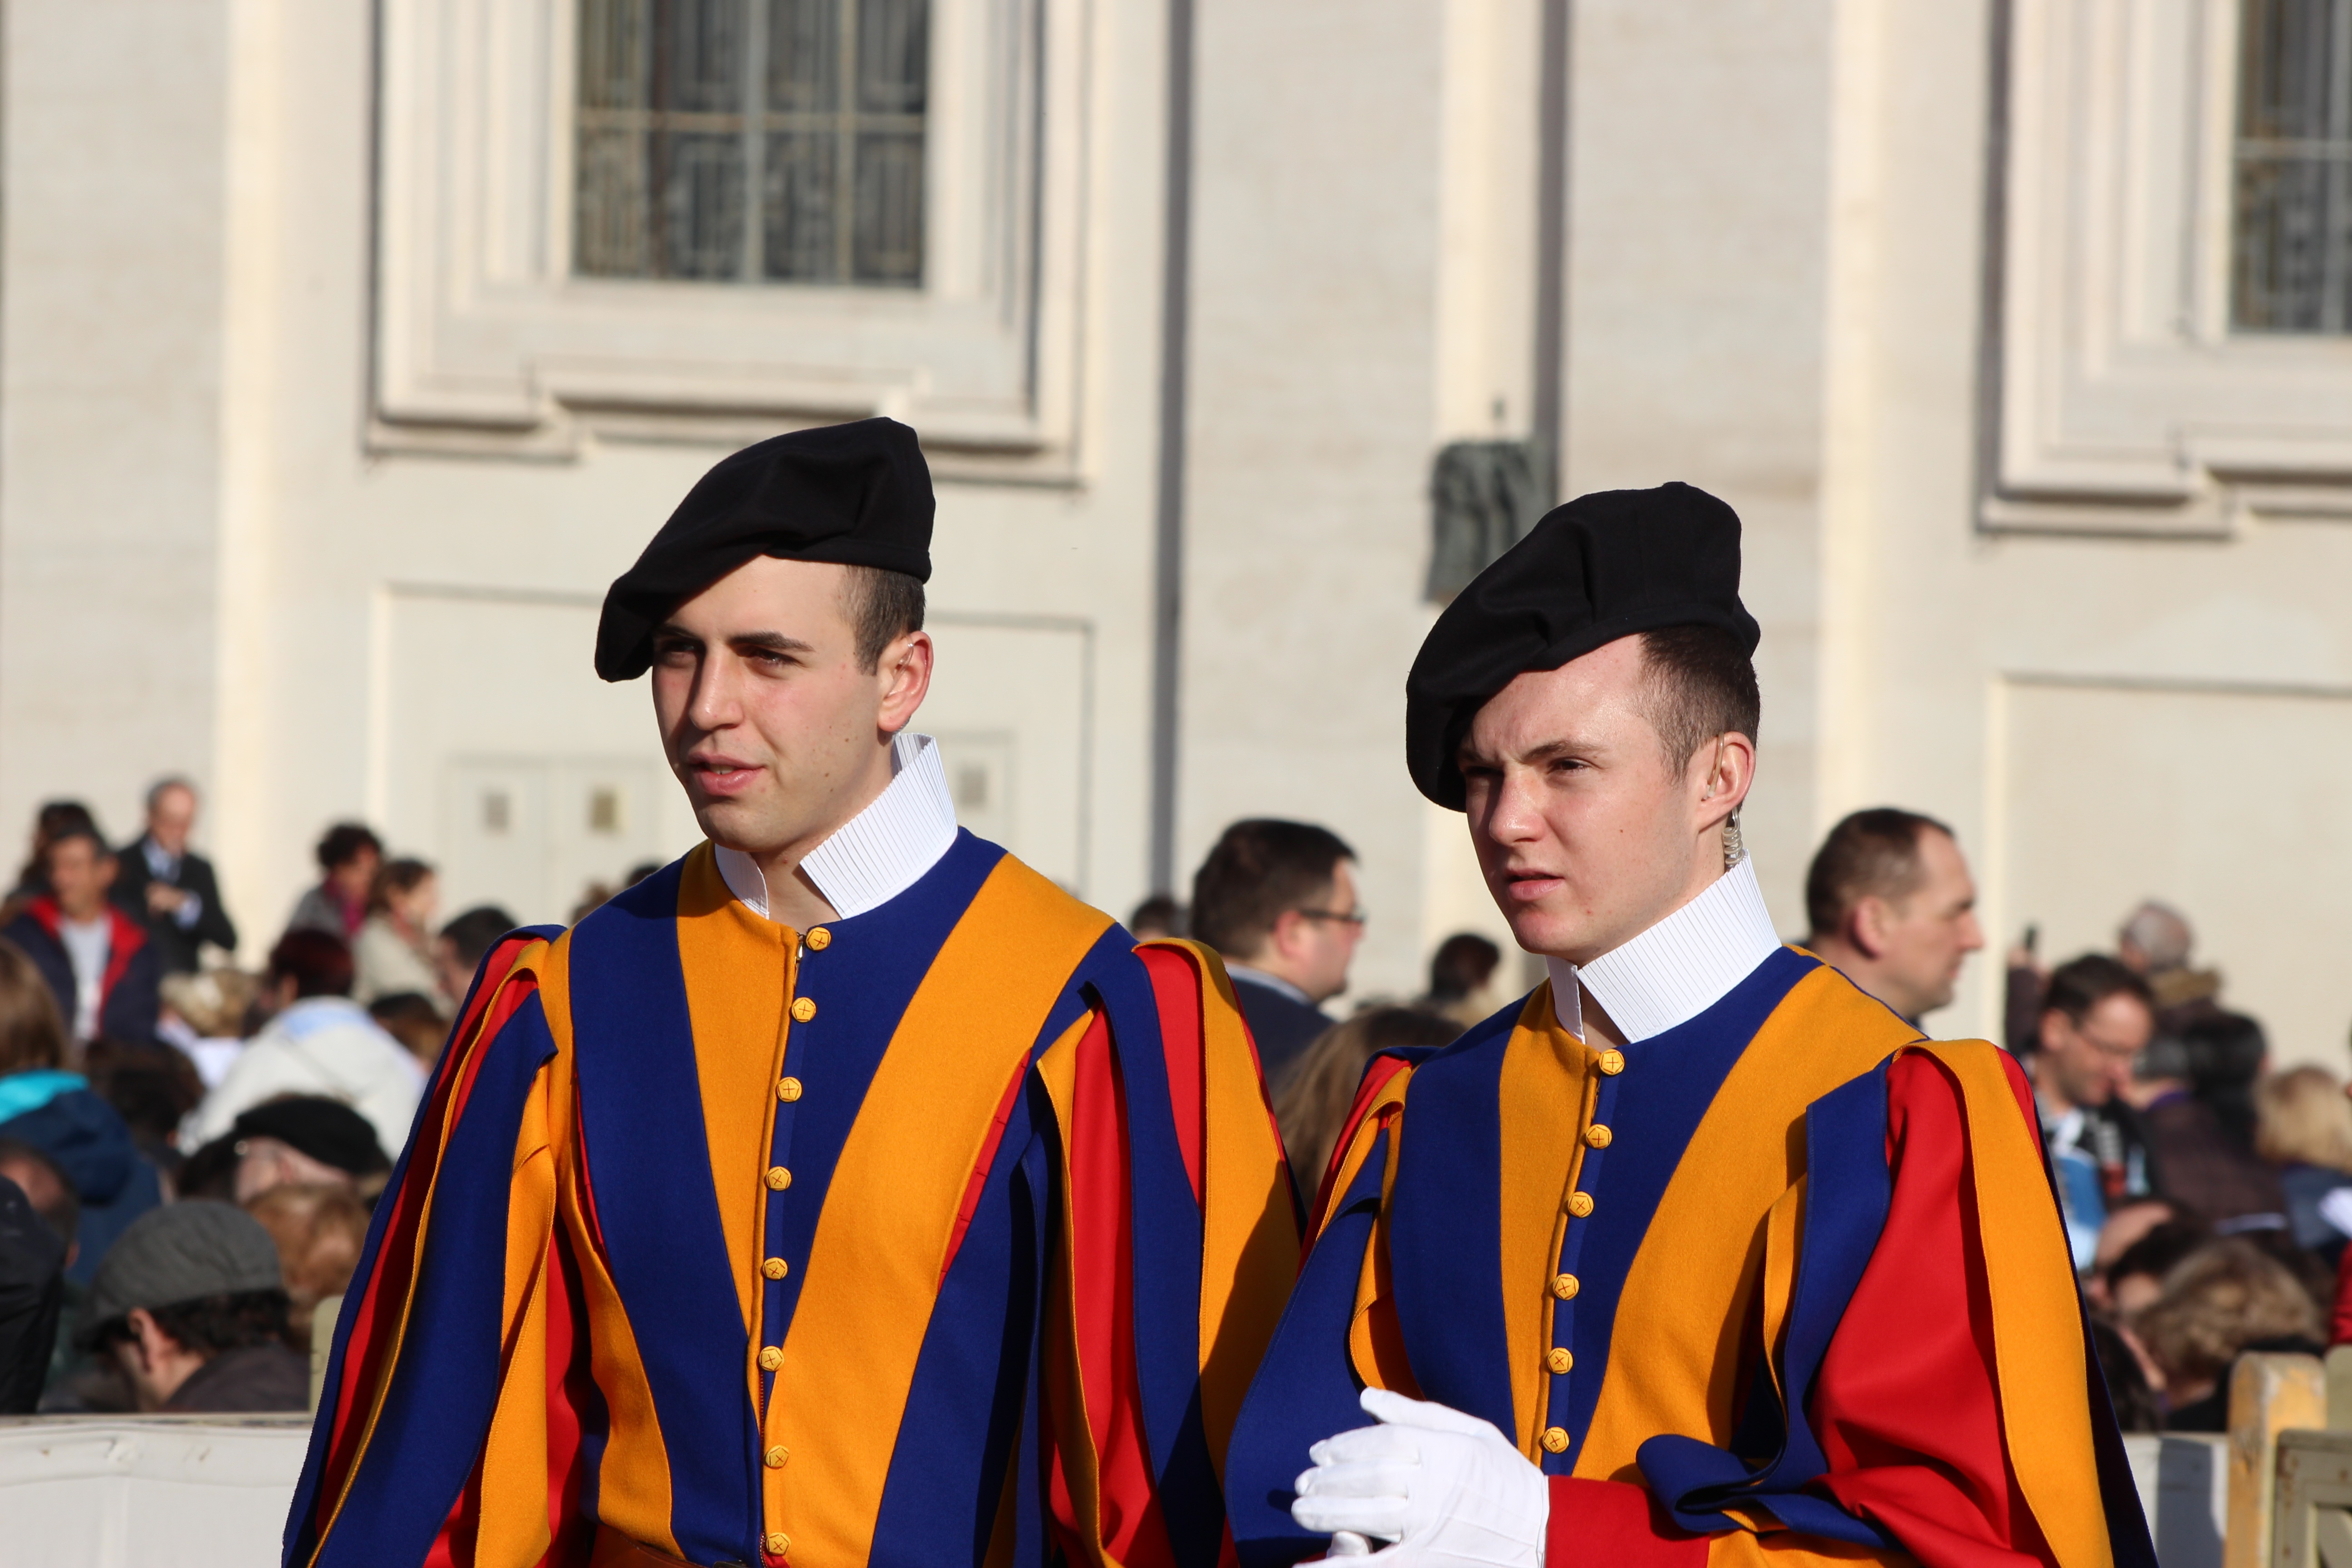
clothing, vatican, swiss, guard, graduation, st peter's square, phd, academic dress